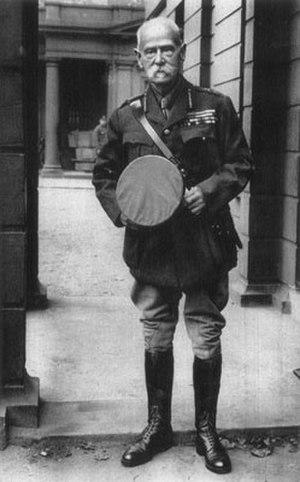
Frederick Sleigh Roberts, 1ᵉʳ comte Roberts, fut un soldat anglo-irlandais renommé et l'un des plus talentueux Field Marshals britanniques de l'ère victorienne. Il était généralement surnommé 'Bobs' par les troupes qu'il commandait.